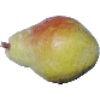
Label: Pear Williams 1